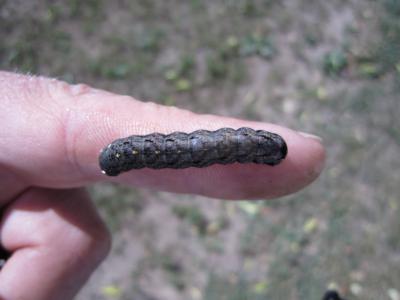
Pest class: cutworms